Iris rossii

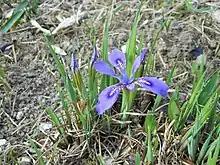
A flower and buds of "Iris rossii"

In 2012, it was studied by isolating flavonoids including an anthocyanin and C-glycosylflavones, and xanthones from the flowers and leaves. After the study, a specimen of "Iris rossii" was given to the herbarium of the National Museum of Nature and Science, Japan